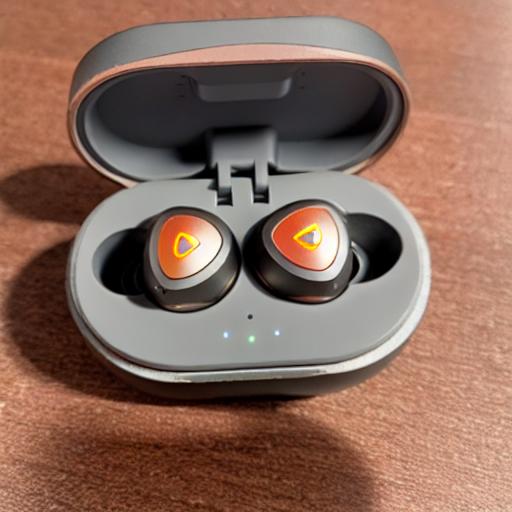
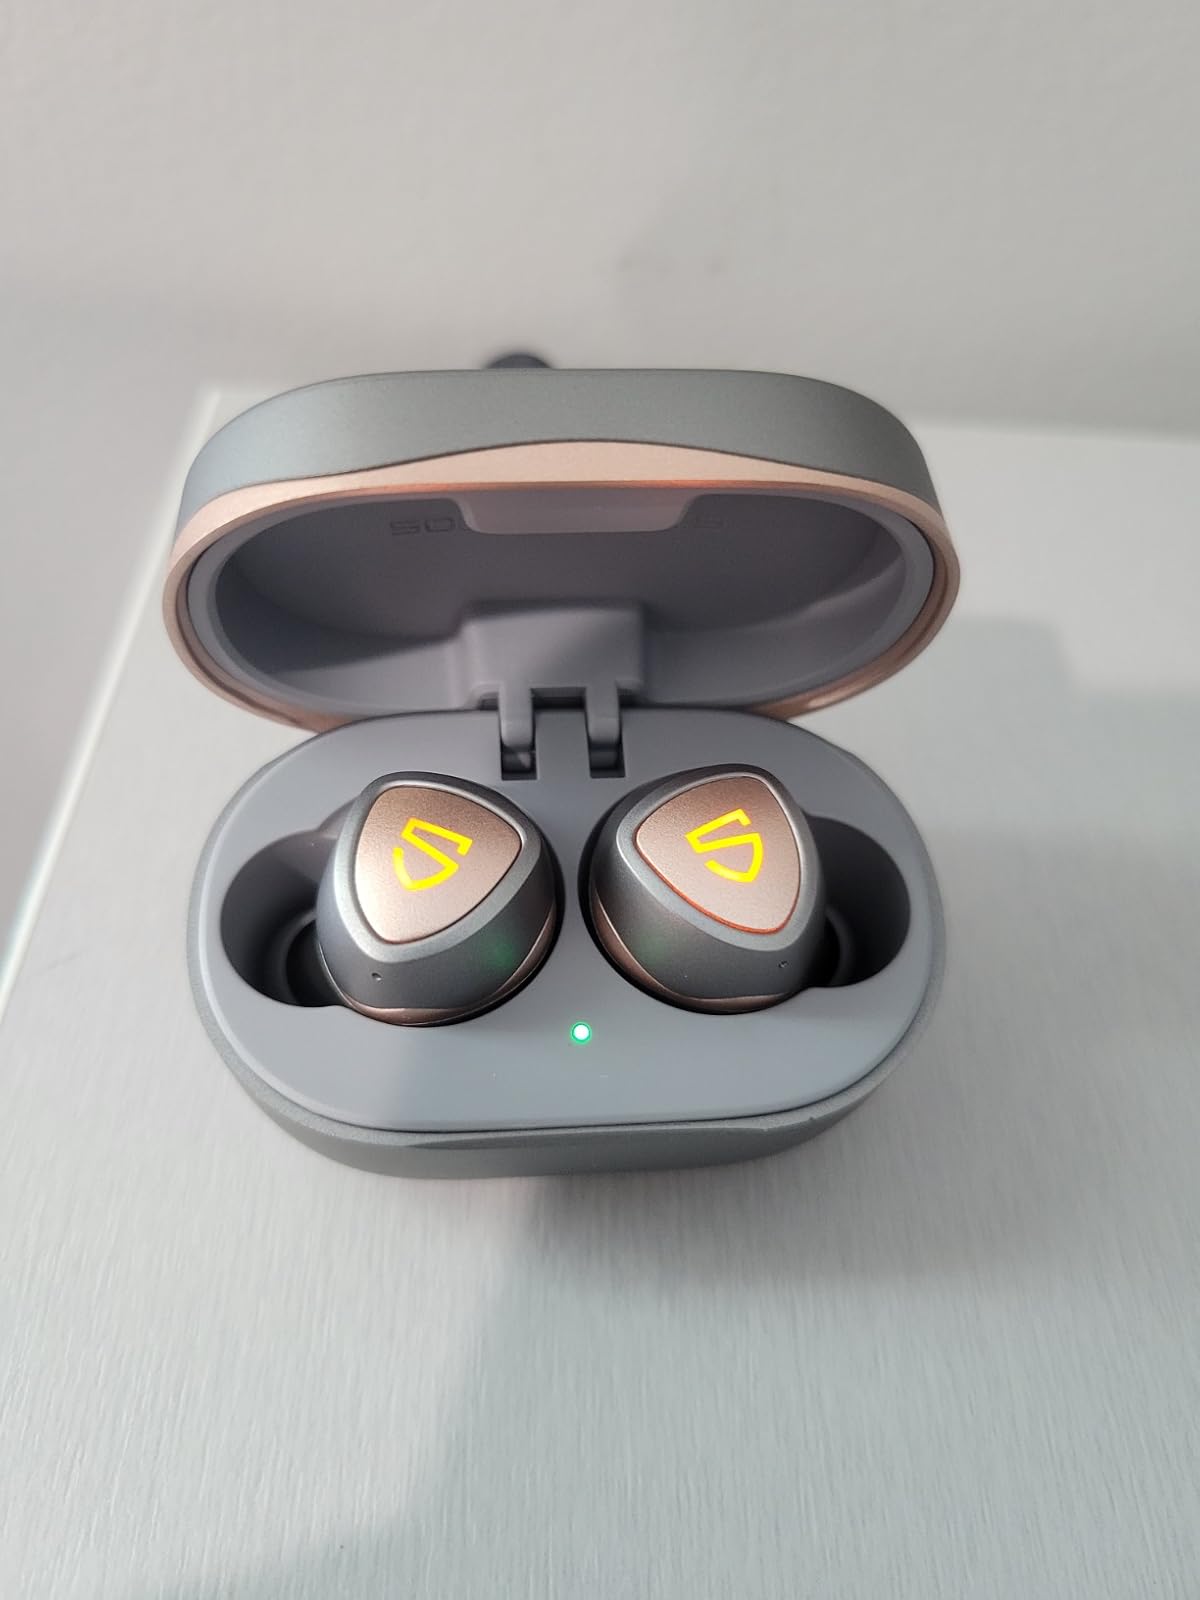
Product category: earbuds
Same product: no